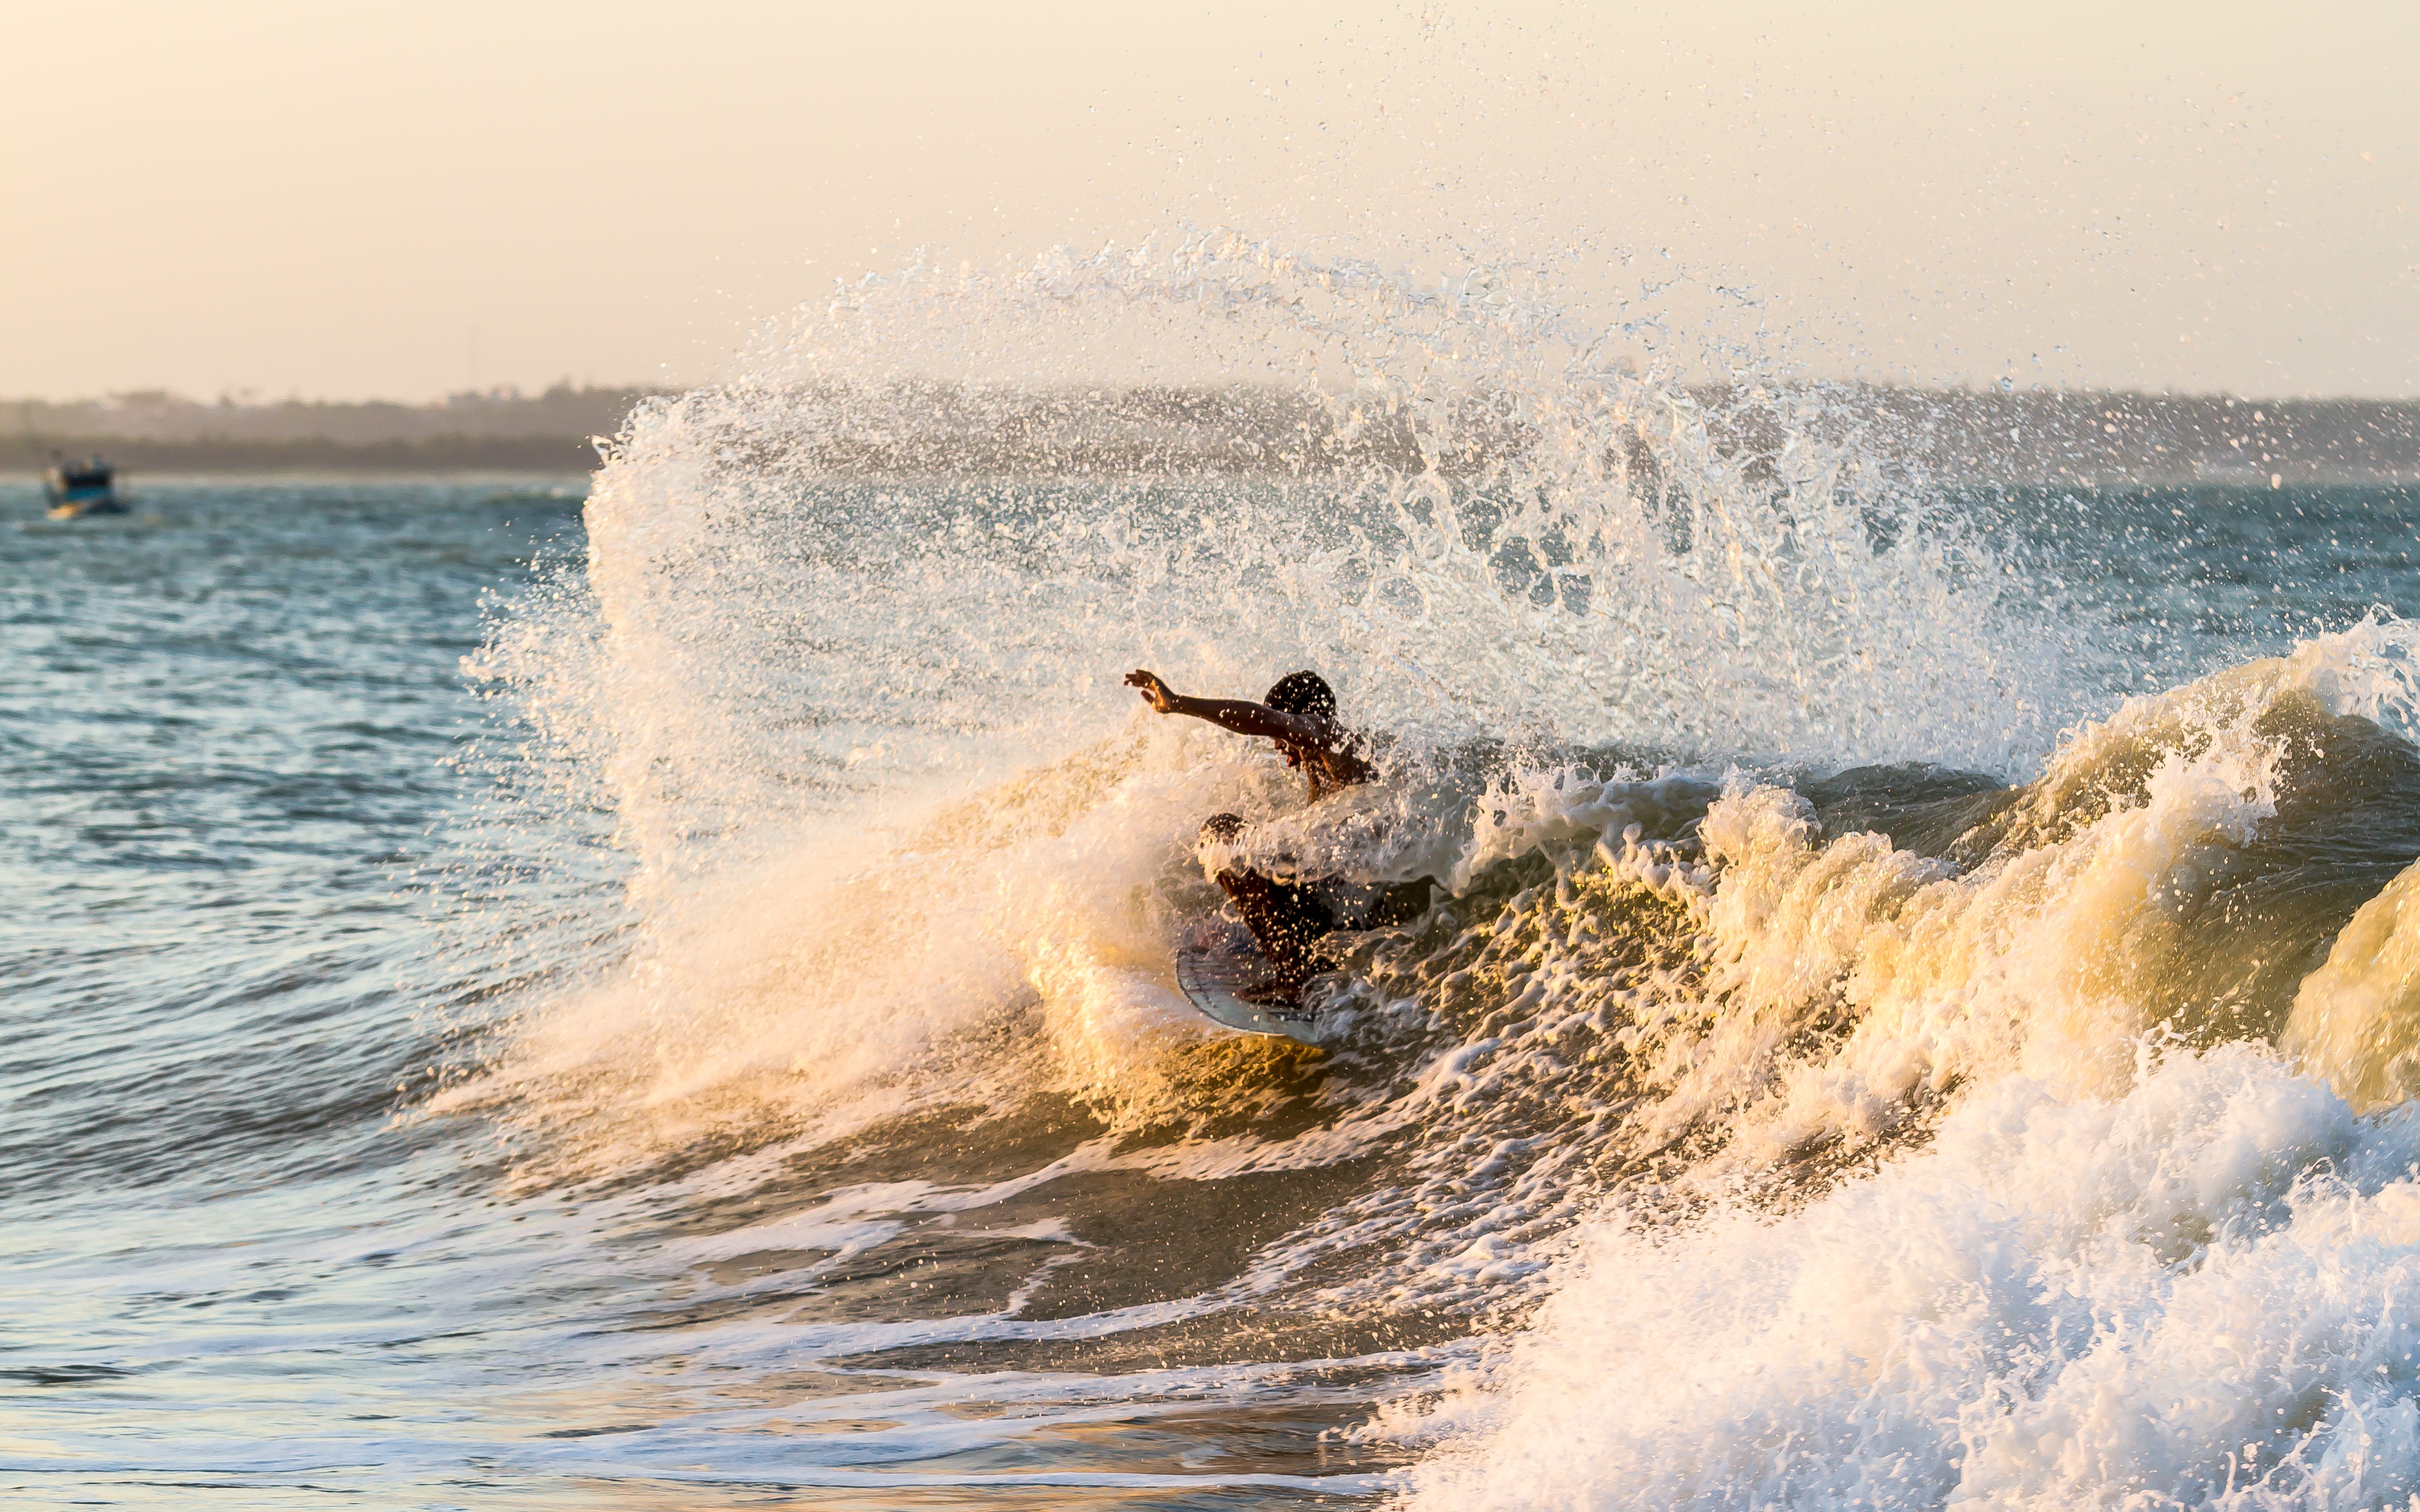
wave, surfing, surfing equipment and supplies, water, wind wave, surfboard, boardsport, sea, ocean, coastal and oceanic landforms, water sport, surface water sports, bodyboarding, sky, fun, coast, vacation